2016–17 Seton Hall Pirates men's basketball team

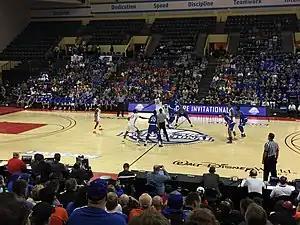
Florida Gators and Seton Hall Pirates playing a basketball game

!colspan=9 style=| Big East regular season